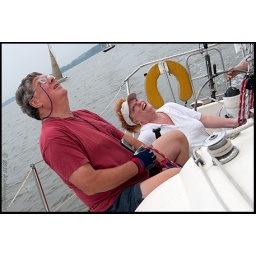
Beagle Sailboat Crew Fox and Patty. The Magothy river sailboat races in Pasadena, Maryland. Photo by Kathleen Hill.